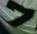
Number: 7